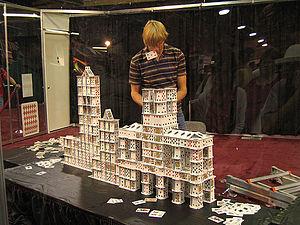
Bryan Berg est un professionnel américain dans la construction de châteaux de cartes. Architecte de formation, il construit des châteaux de cartes à grande échelle et détient divers records du monde dans ce domaine.
Un château de cartes est un échafaudage de cartes à jouer, pouvant s'élever sur plusieurs étages et évoquer les toits multiples de l'architecture traditionnelle chinoise. Cette activité est vue comme un passe-temps, mais donne lieu à des compétitions et des records.